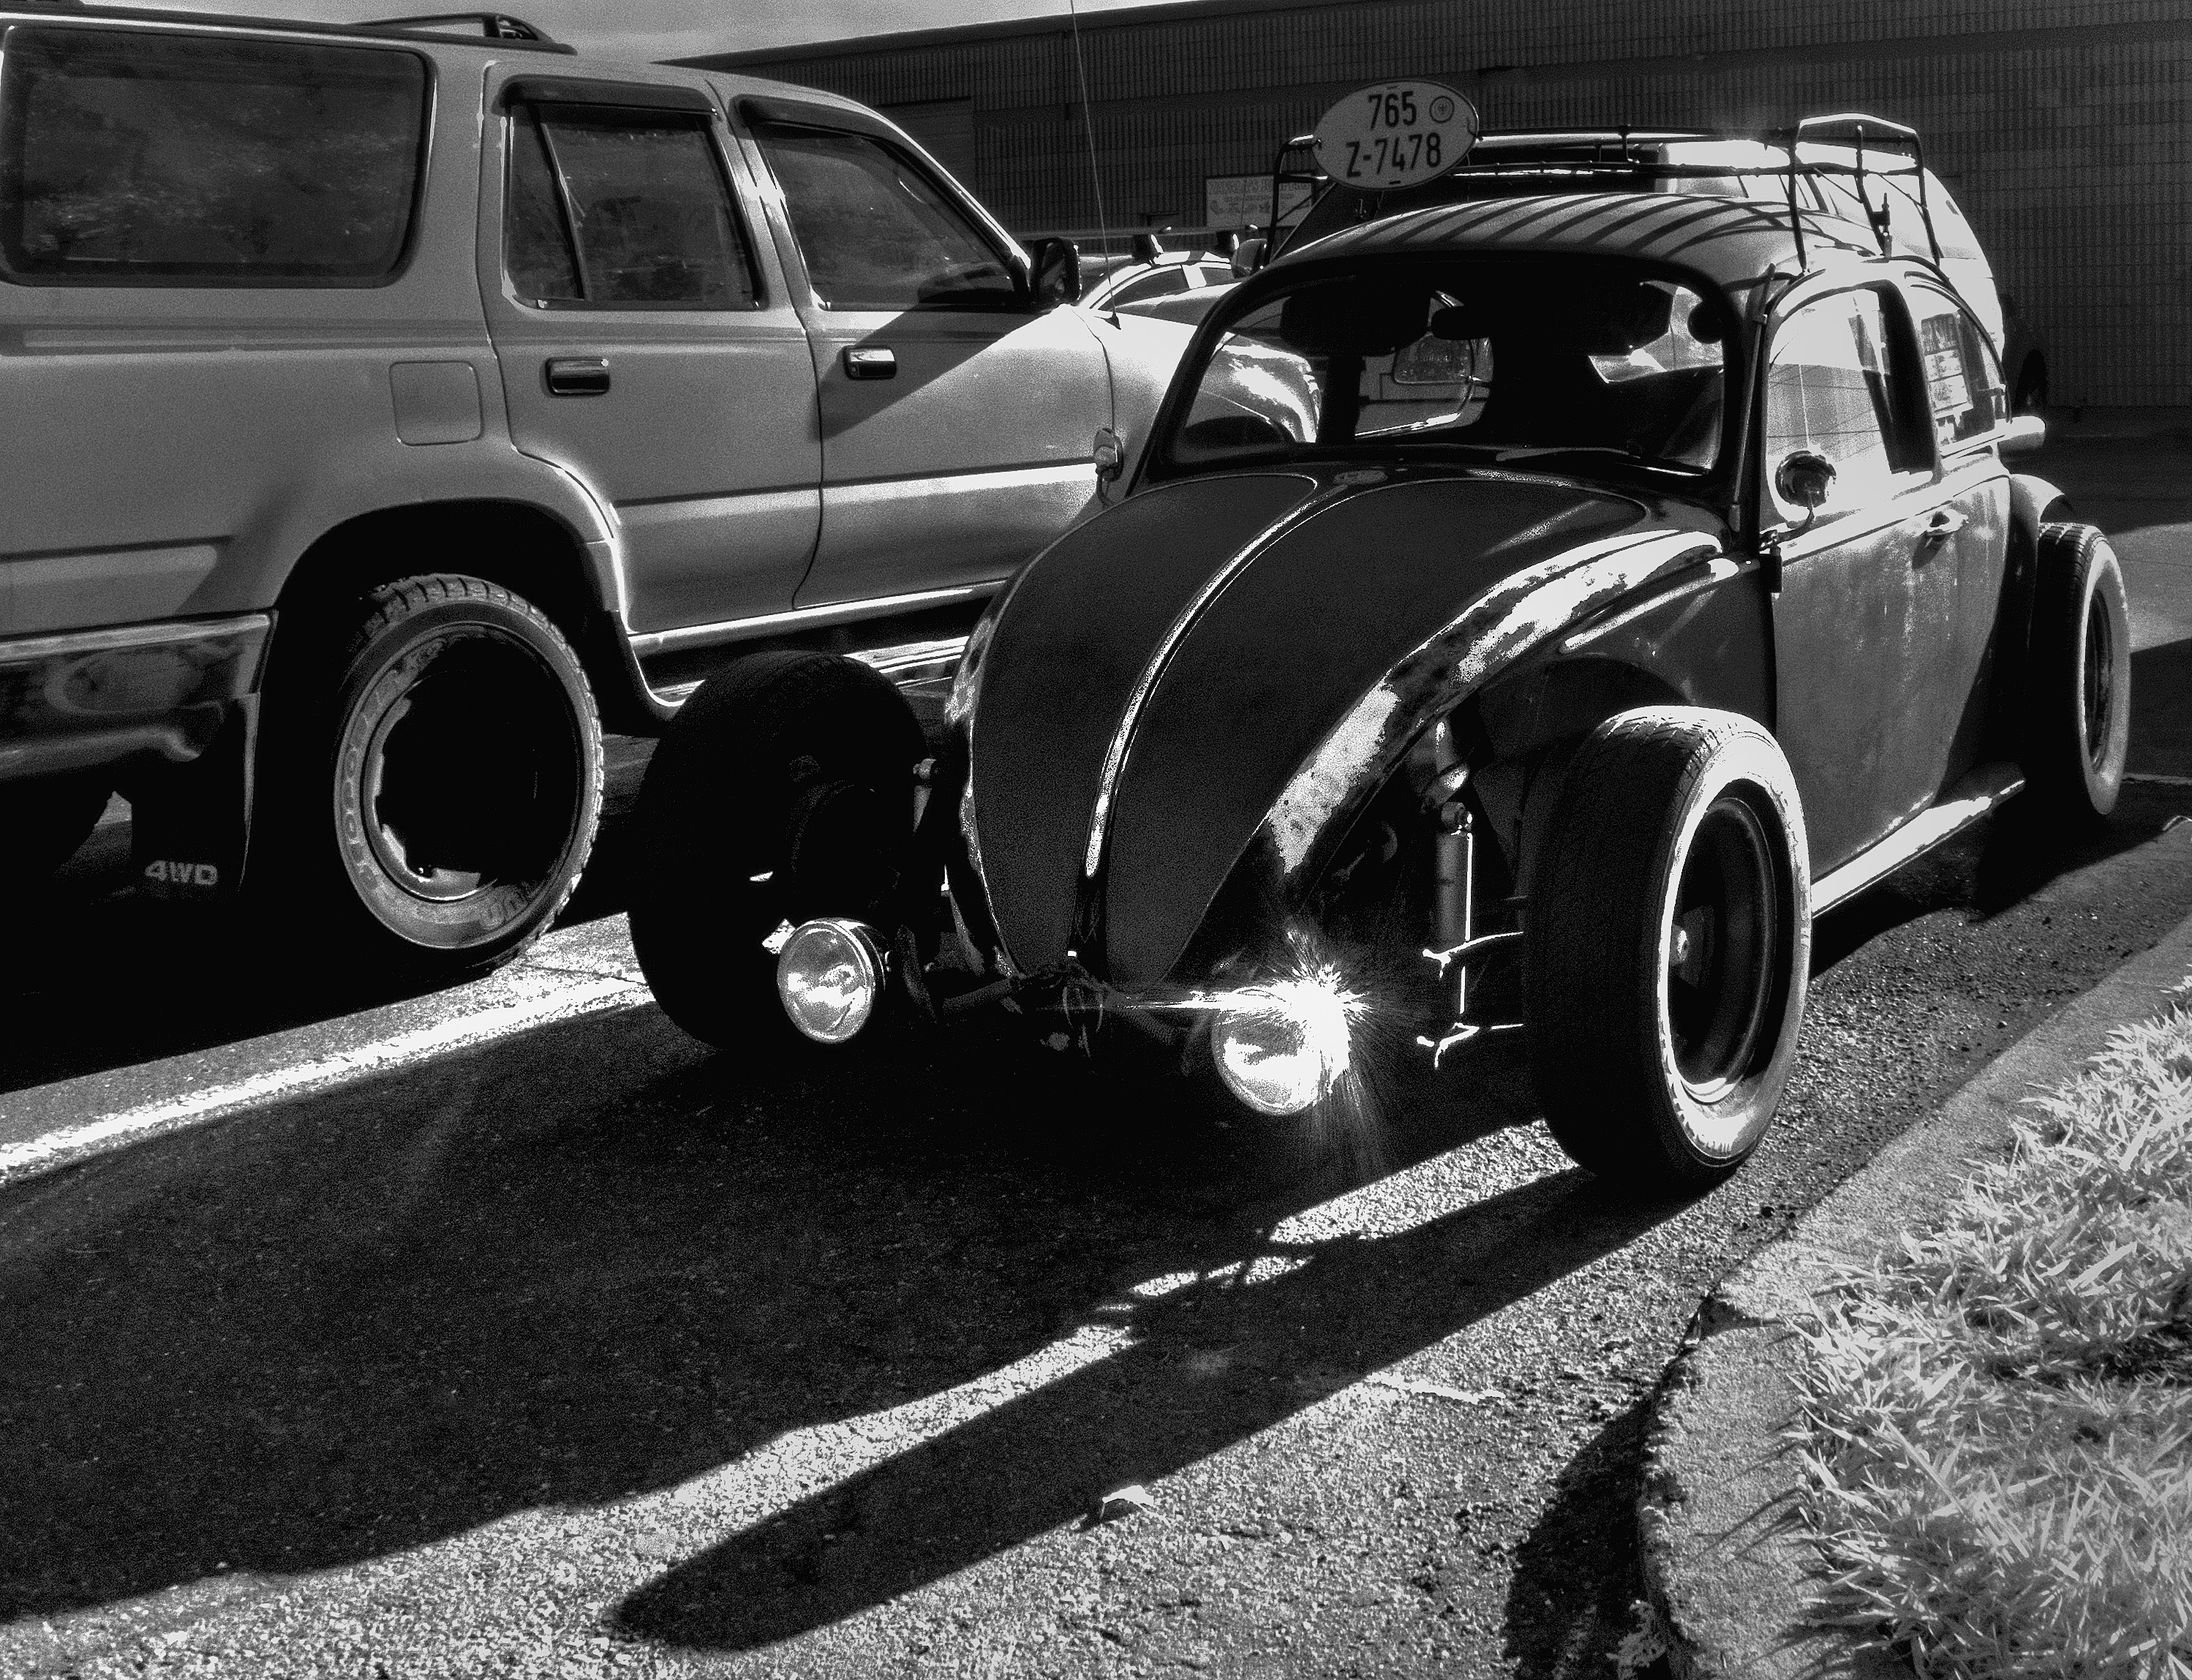
car, wheel, vw, volkswagen, vehicle, motor vehicle, vintage car, sedan, hss, sliderssunday, ratrod, antique car, slammedandchopped, hot rod, land vehicle, automobile make, automotive exterior, compact car, automotive design, luxury vehicle